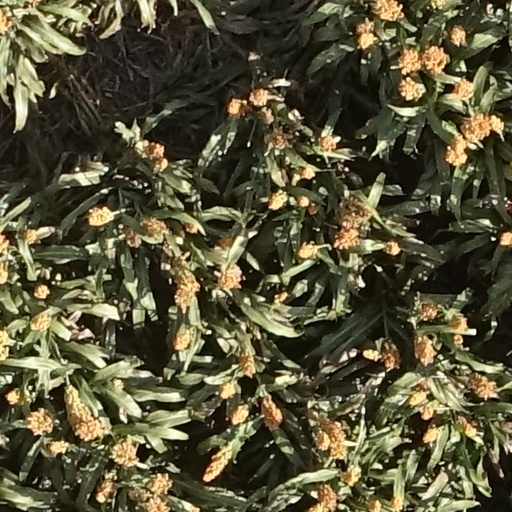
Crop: sorghum